United Air Lines Flight 629

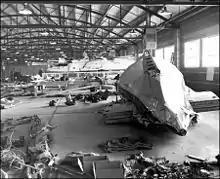
The wreckage of United Flight 629 was carefully laid out in a Denver warehouse after its bombing.

All 44 people aboard the aircraft were killed. The ages of the victims ranged from 13 months to 81 years.